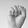
ASL letter: S